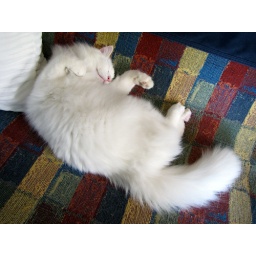
Kimba trying to blend in with his environment by pretending to be one of my white sofa pillows.